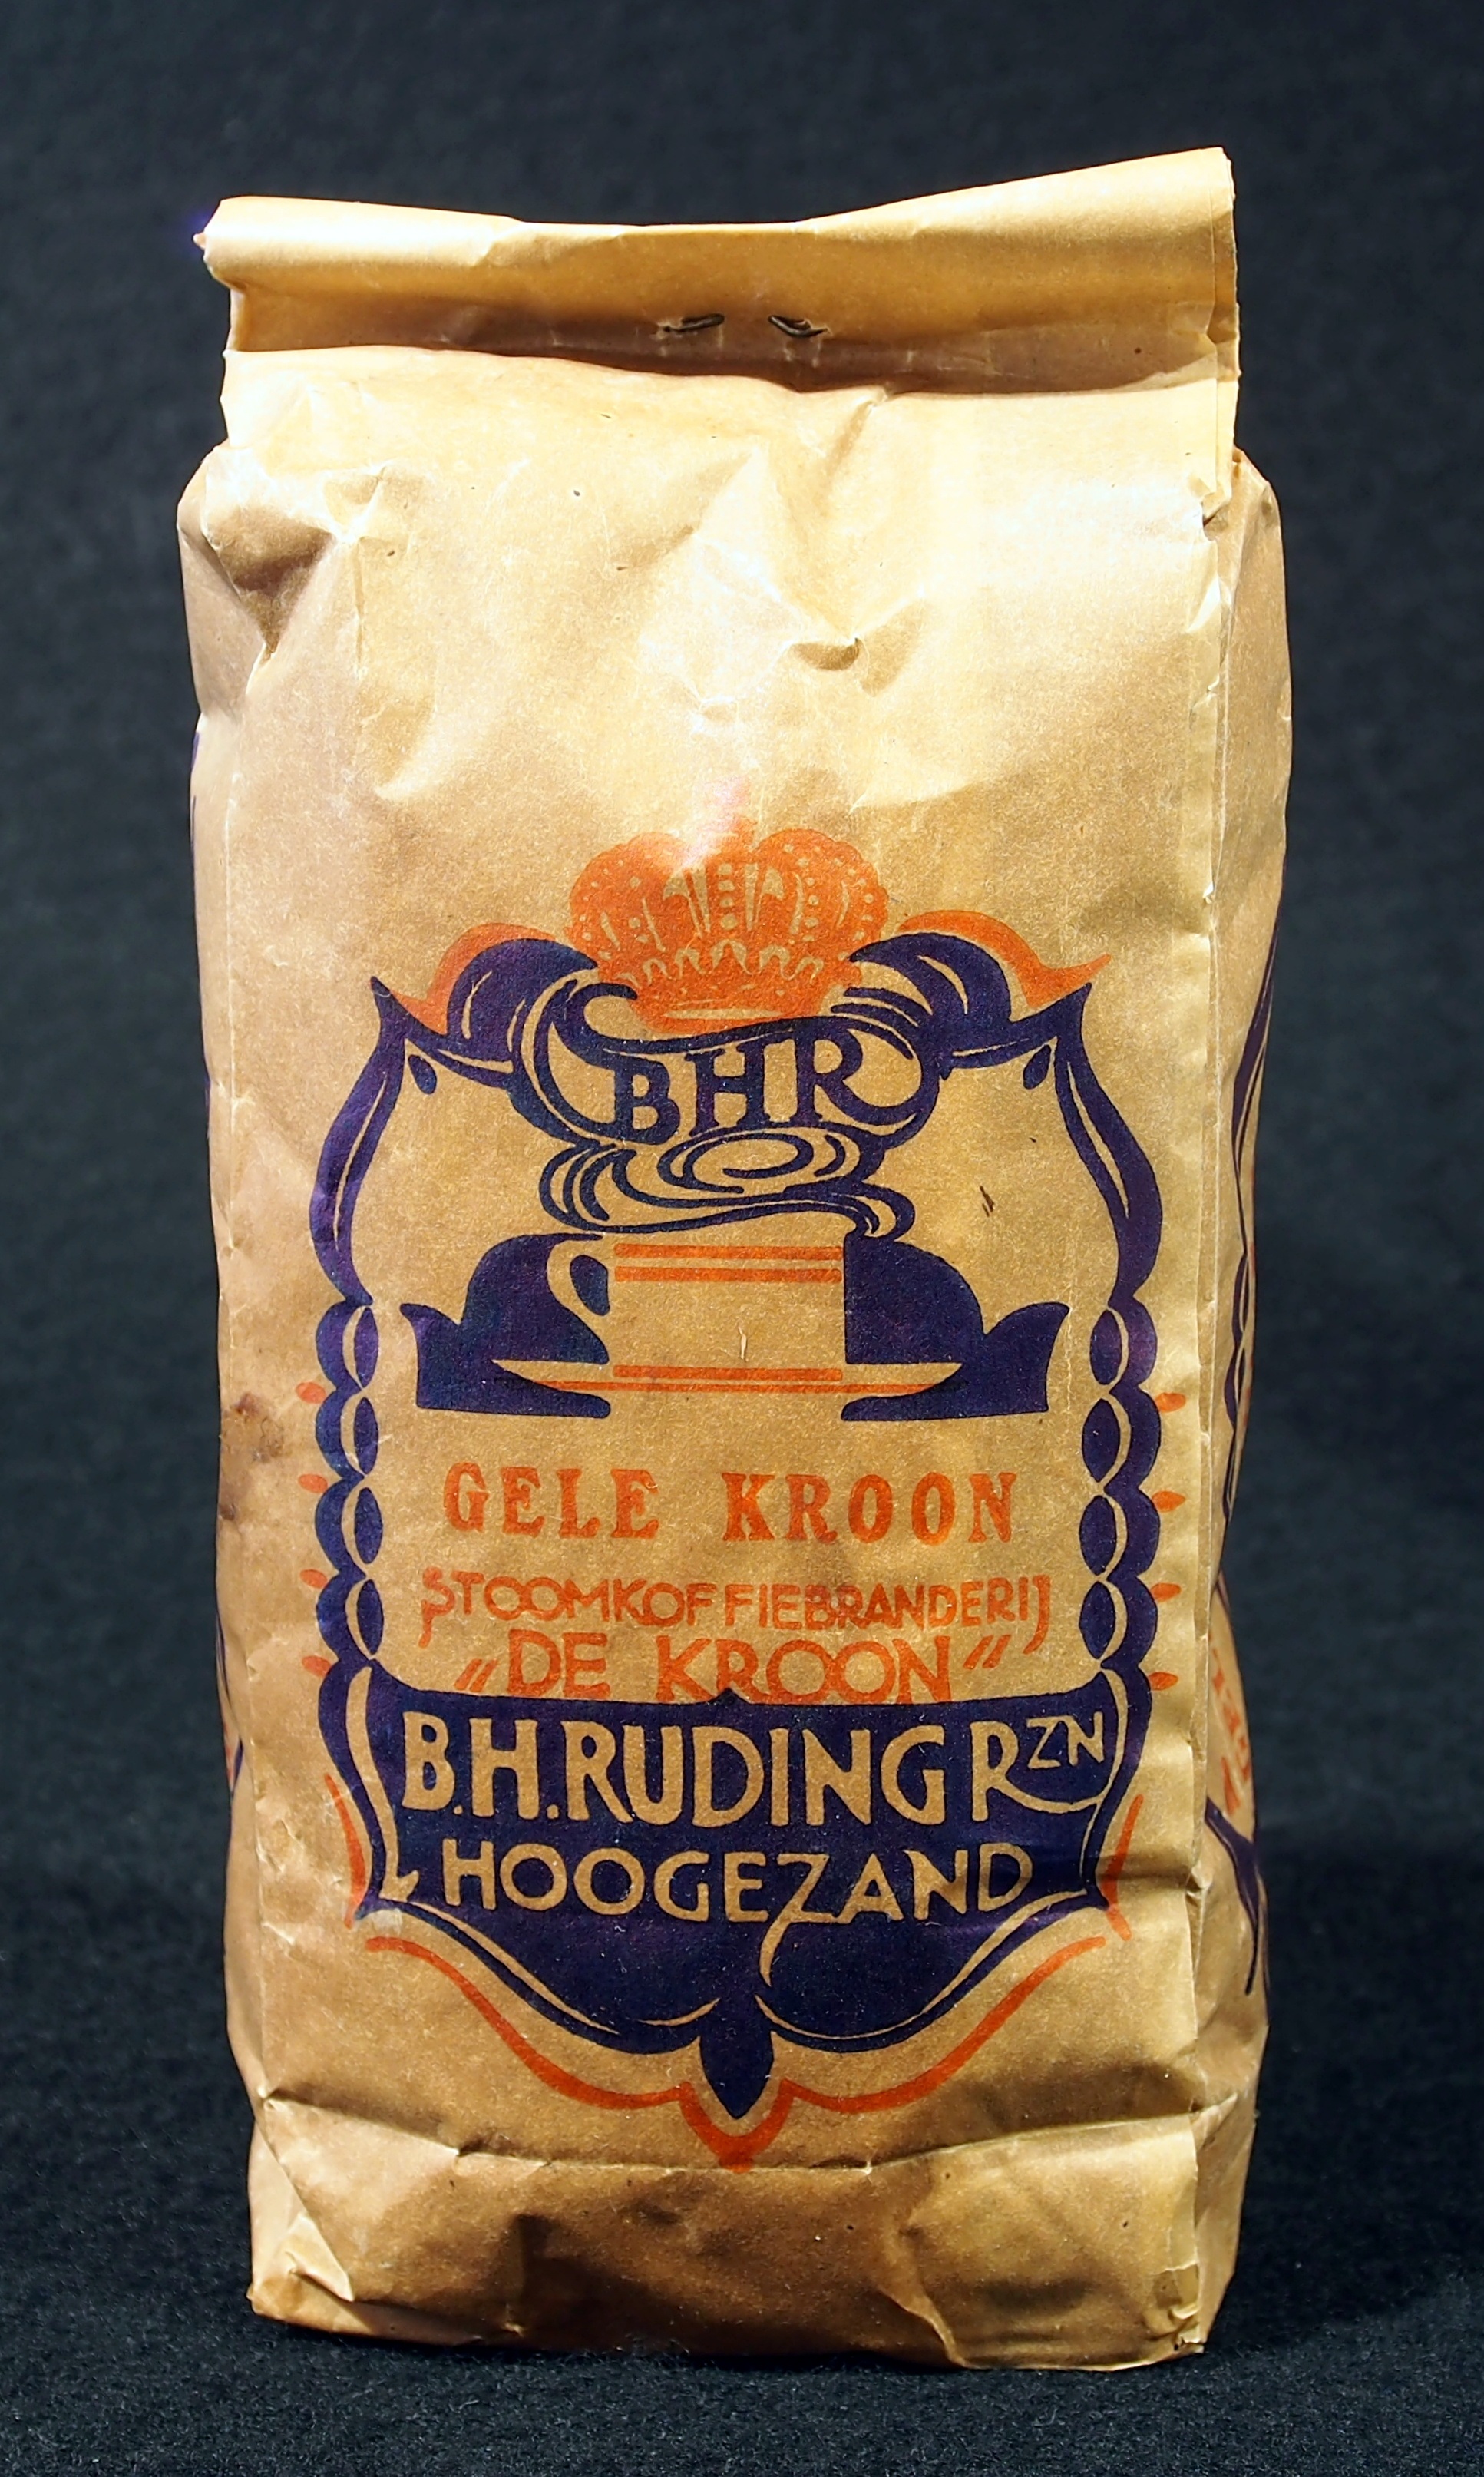
retro, old, food, historic, powder, material, package, storage, product, dutch, flavor, junk food, grass family